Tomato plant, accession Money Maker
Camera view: horizontal (90 deg, fisheye); turntable rotation: 0 degrees
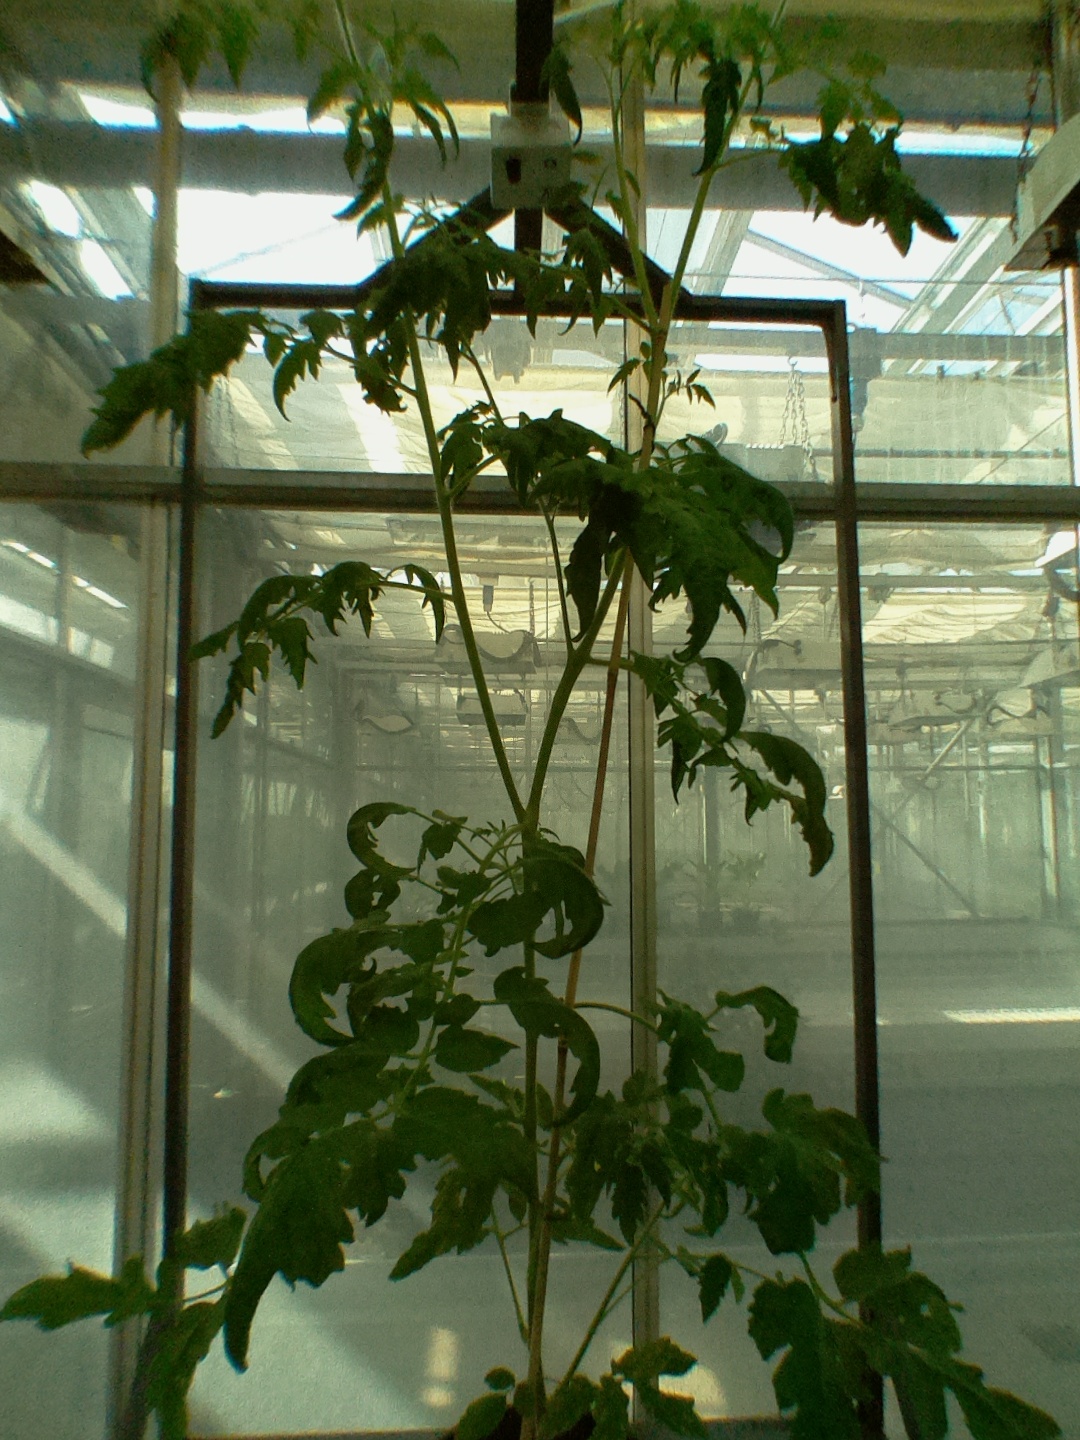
BBCH growth stage 64: 40%-50% of flowers open